Bechukotai

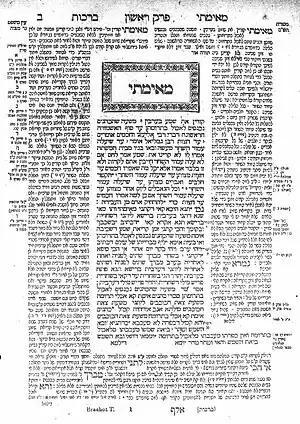
Talmud

The haftarah for the parashah is Jeremiah 16:19–17:14. The blessings and curses in Leviticus 26 are matched by a curse on "the man that trusts in man" in Jeremiah 17:5 and a blessing on "the man that trusts in the Lord" in Jeremiah 17:7.